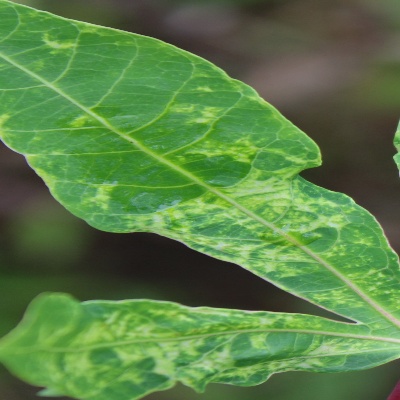
Crop: Cassava
Condition: mosaic